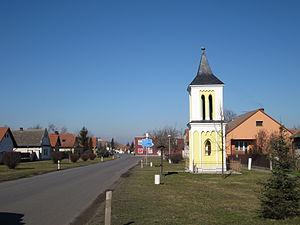
Pátek est une commune du district de Nymburk, dans la région de Bohême-Centrale, en République tchèque. Sa population s'élevait à 736 habitants en 2020.